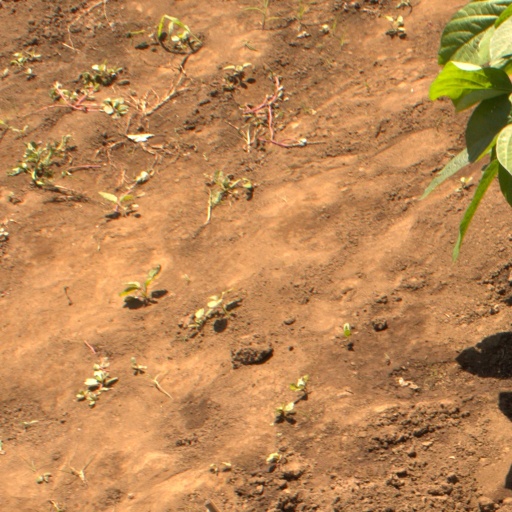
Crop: soybean